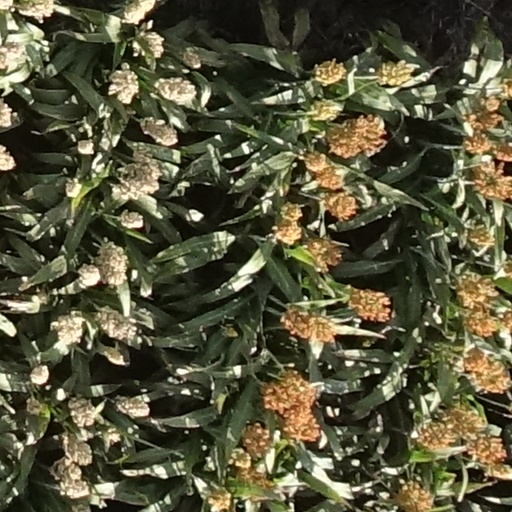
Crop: sorghum